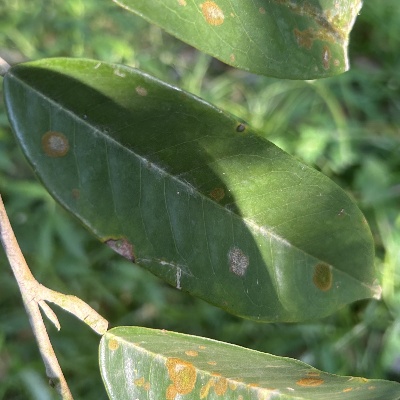
Label: Leaf_Algal